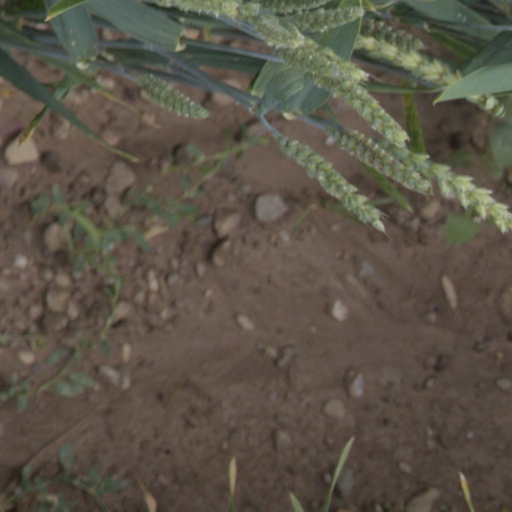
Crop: wheat